Alex Rodriguez

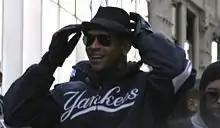
Alex Rodriguez during the 2009 World Series parade.

From August 1 until the end of the season, Rodriguez appeared in 56 games, batting .191, .678 OPS, nine home runs, and struck out 59 times in 183 at-bats. The first base experiment yielded two total appearances in 2015. He finished with 33 home runs, 86 RBI, 131 hits, and a .252 batting average. He led the Yankees in home runs, on-base percentage, slugging percentage, on-base plus slugging, and bases-on-balls. Rodriguez reached 30+ home runs for the 15th time in his career, tying Aaron for the most 30-home-run seasons in history.